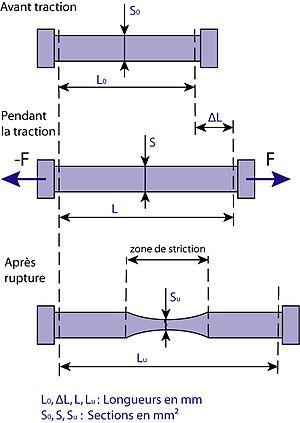
Schéma annoté d'une poutre sollocitée en traction faisant apparaître les notions d'allongement et de striction. Auteur: Xavier Lory
L’allongement à la rupture ou allongement pour cent noté A% est une caractéristique sans dimension des matériaux. Elle définit la capacité d’un matériau à s’allonger avant de rompre lorsqu’il est sollicité en traction. A% se détermine par un essai de traction.